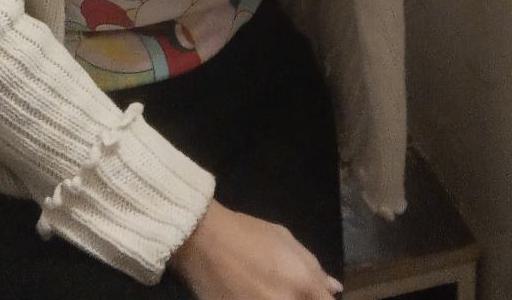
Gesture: no_gesture